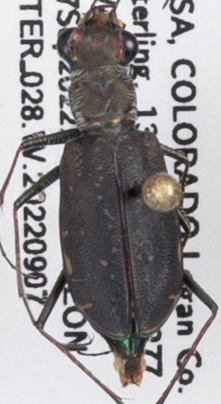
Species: Cicindela punctulata
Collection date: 2022-09-07
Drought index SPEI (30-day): -2.09
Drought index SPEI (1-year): -2.09
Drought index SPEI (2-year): -1.69